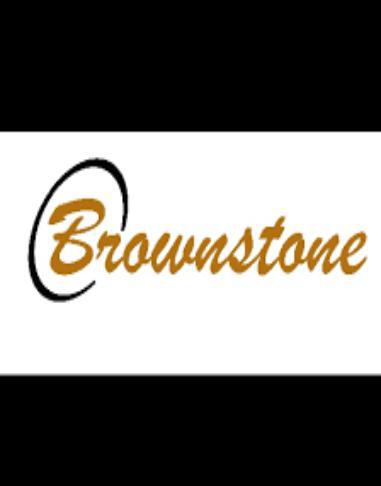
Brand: brownstone
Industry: Necessities